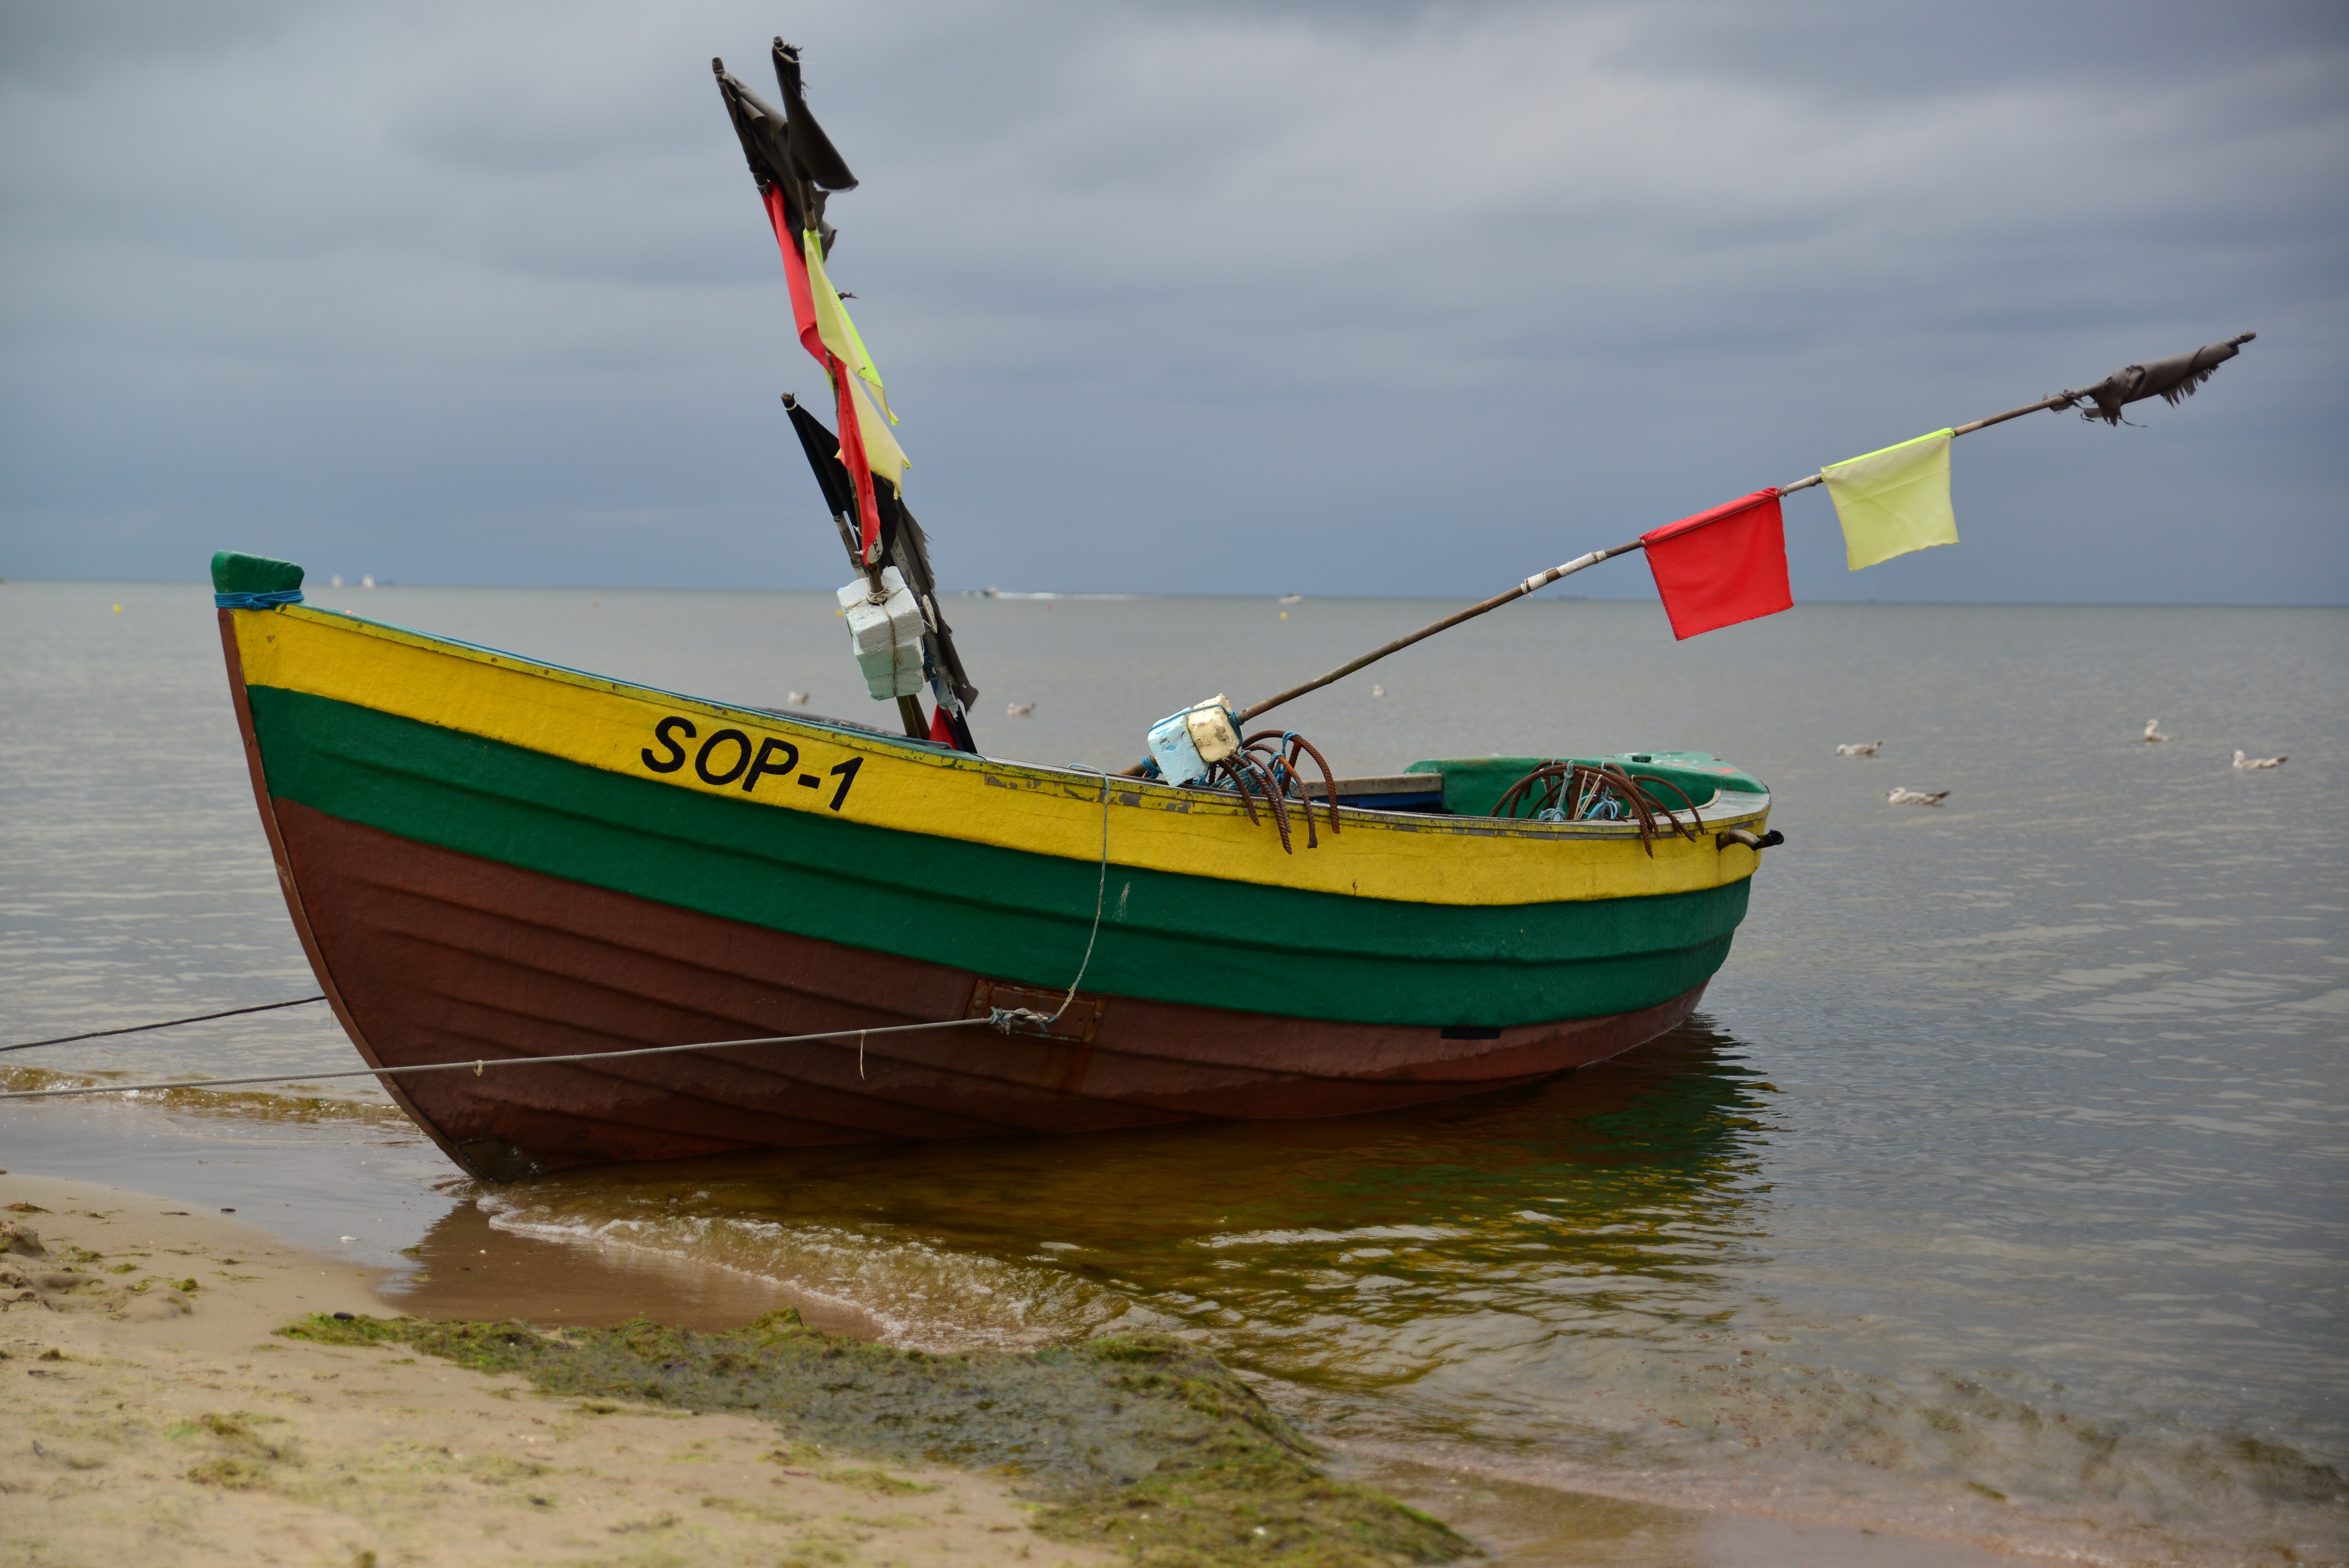
sea, boat, vehicle, sailing, storm, sailboat, motorboat, boating, poland, sopot, watercraft, cutter, fishing vessel, dinghy, long tail boat, skiff, watercraft rowing, proa